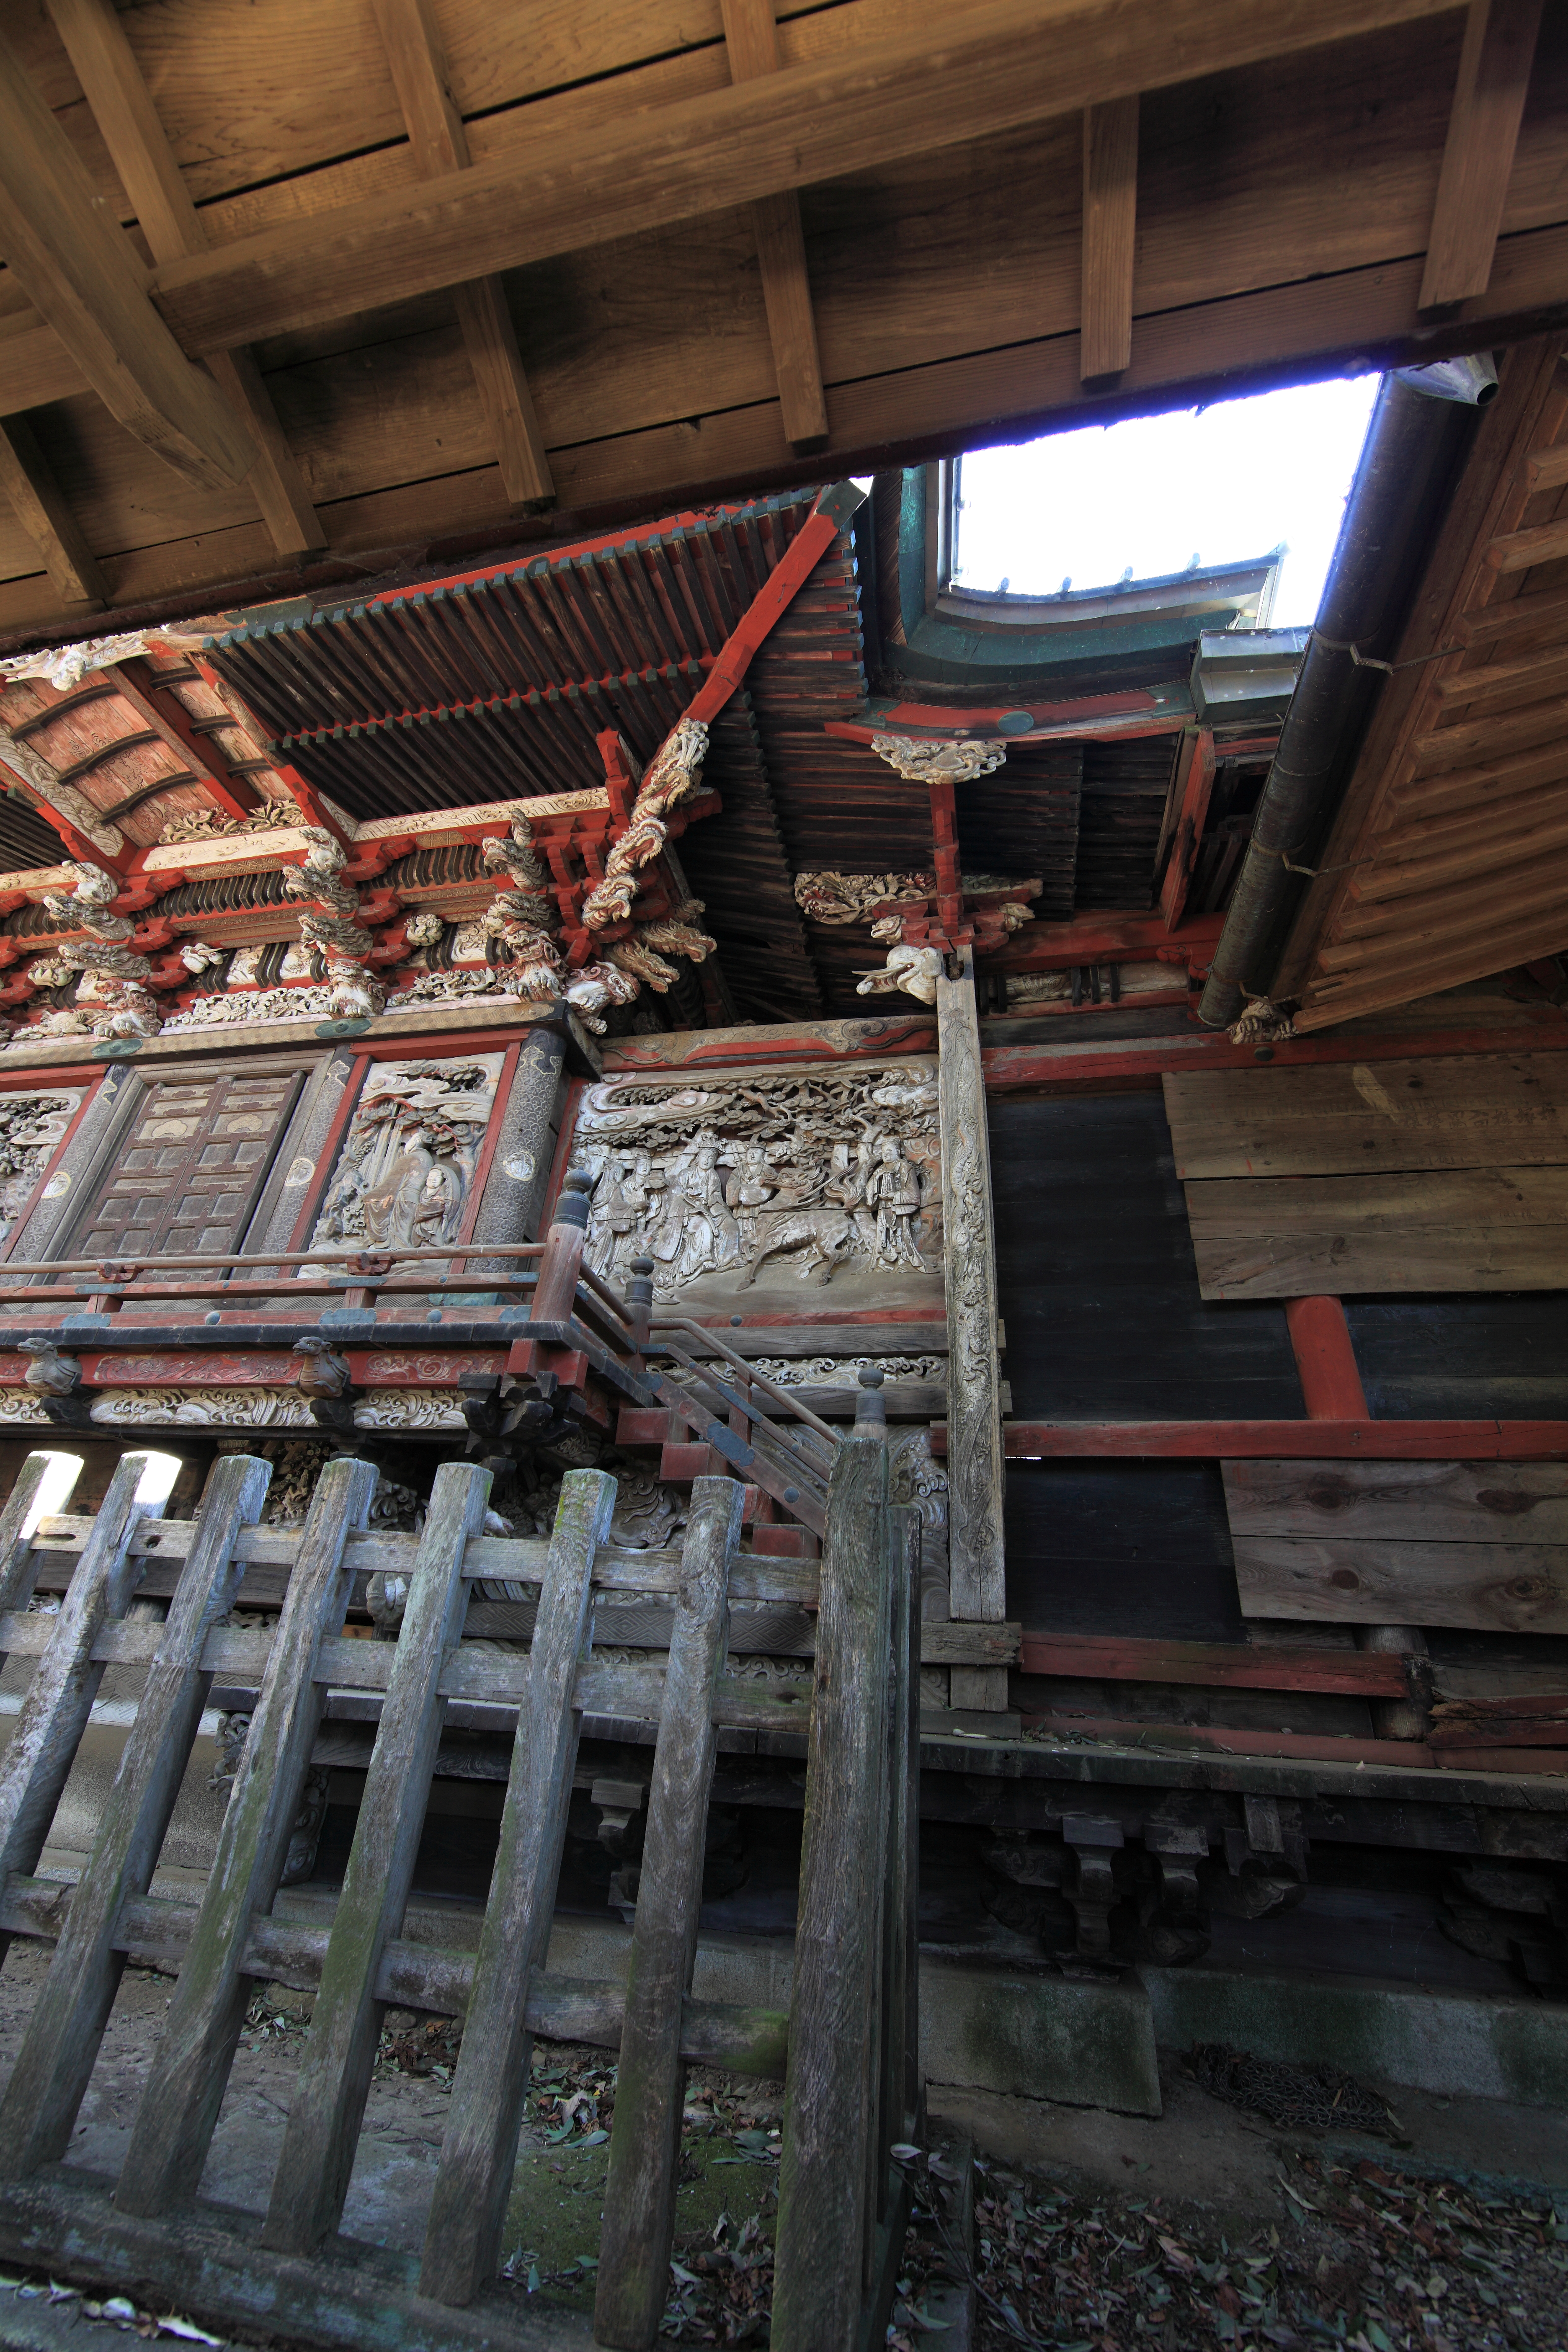
architecture, structure, wood, track, roof, transport, high, industry, temple, shrine, 5d, hires, markii, hi, res, resolution, ibaraki, sakuragawa, urban area